José Antonio Carrillo

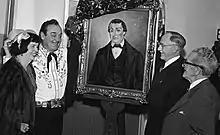
Leo Carrillo unveils portrait of his great-uncle José Antonio Carrillo, 1955

"He was a man of remarkable natural abilities for the most part unimproved and wasted. Slight modifications in the conditions and his character might have made him the foremost in Californians - either the best or the worst. None excelled him in intrigue, and he was never without a plot on hand. A gambler, of loose habits, and utterly careless in his associations, he yet never lost the privilege of associating with the best or the power of winning their friendship. There was nothing he would not do to oblige a friend or get the better of a foe; and there were few of any note who were not at one time or another both his foes and friends. No Californian could drink so much brandy as he with so little effect. A man of fine appearance and iron constitution; of generous impulses, without much principle; one of the few original and prominent characters in early California annals."